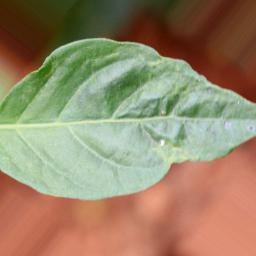
Label: mites_and_trips